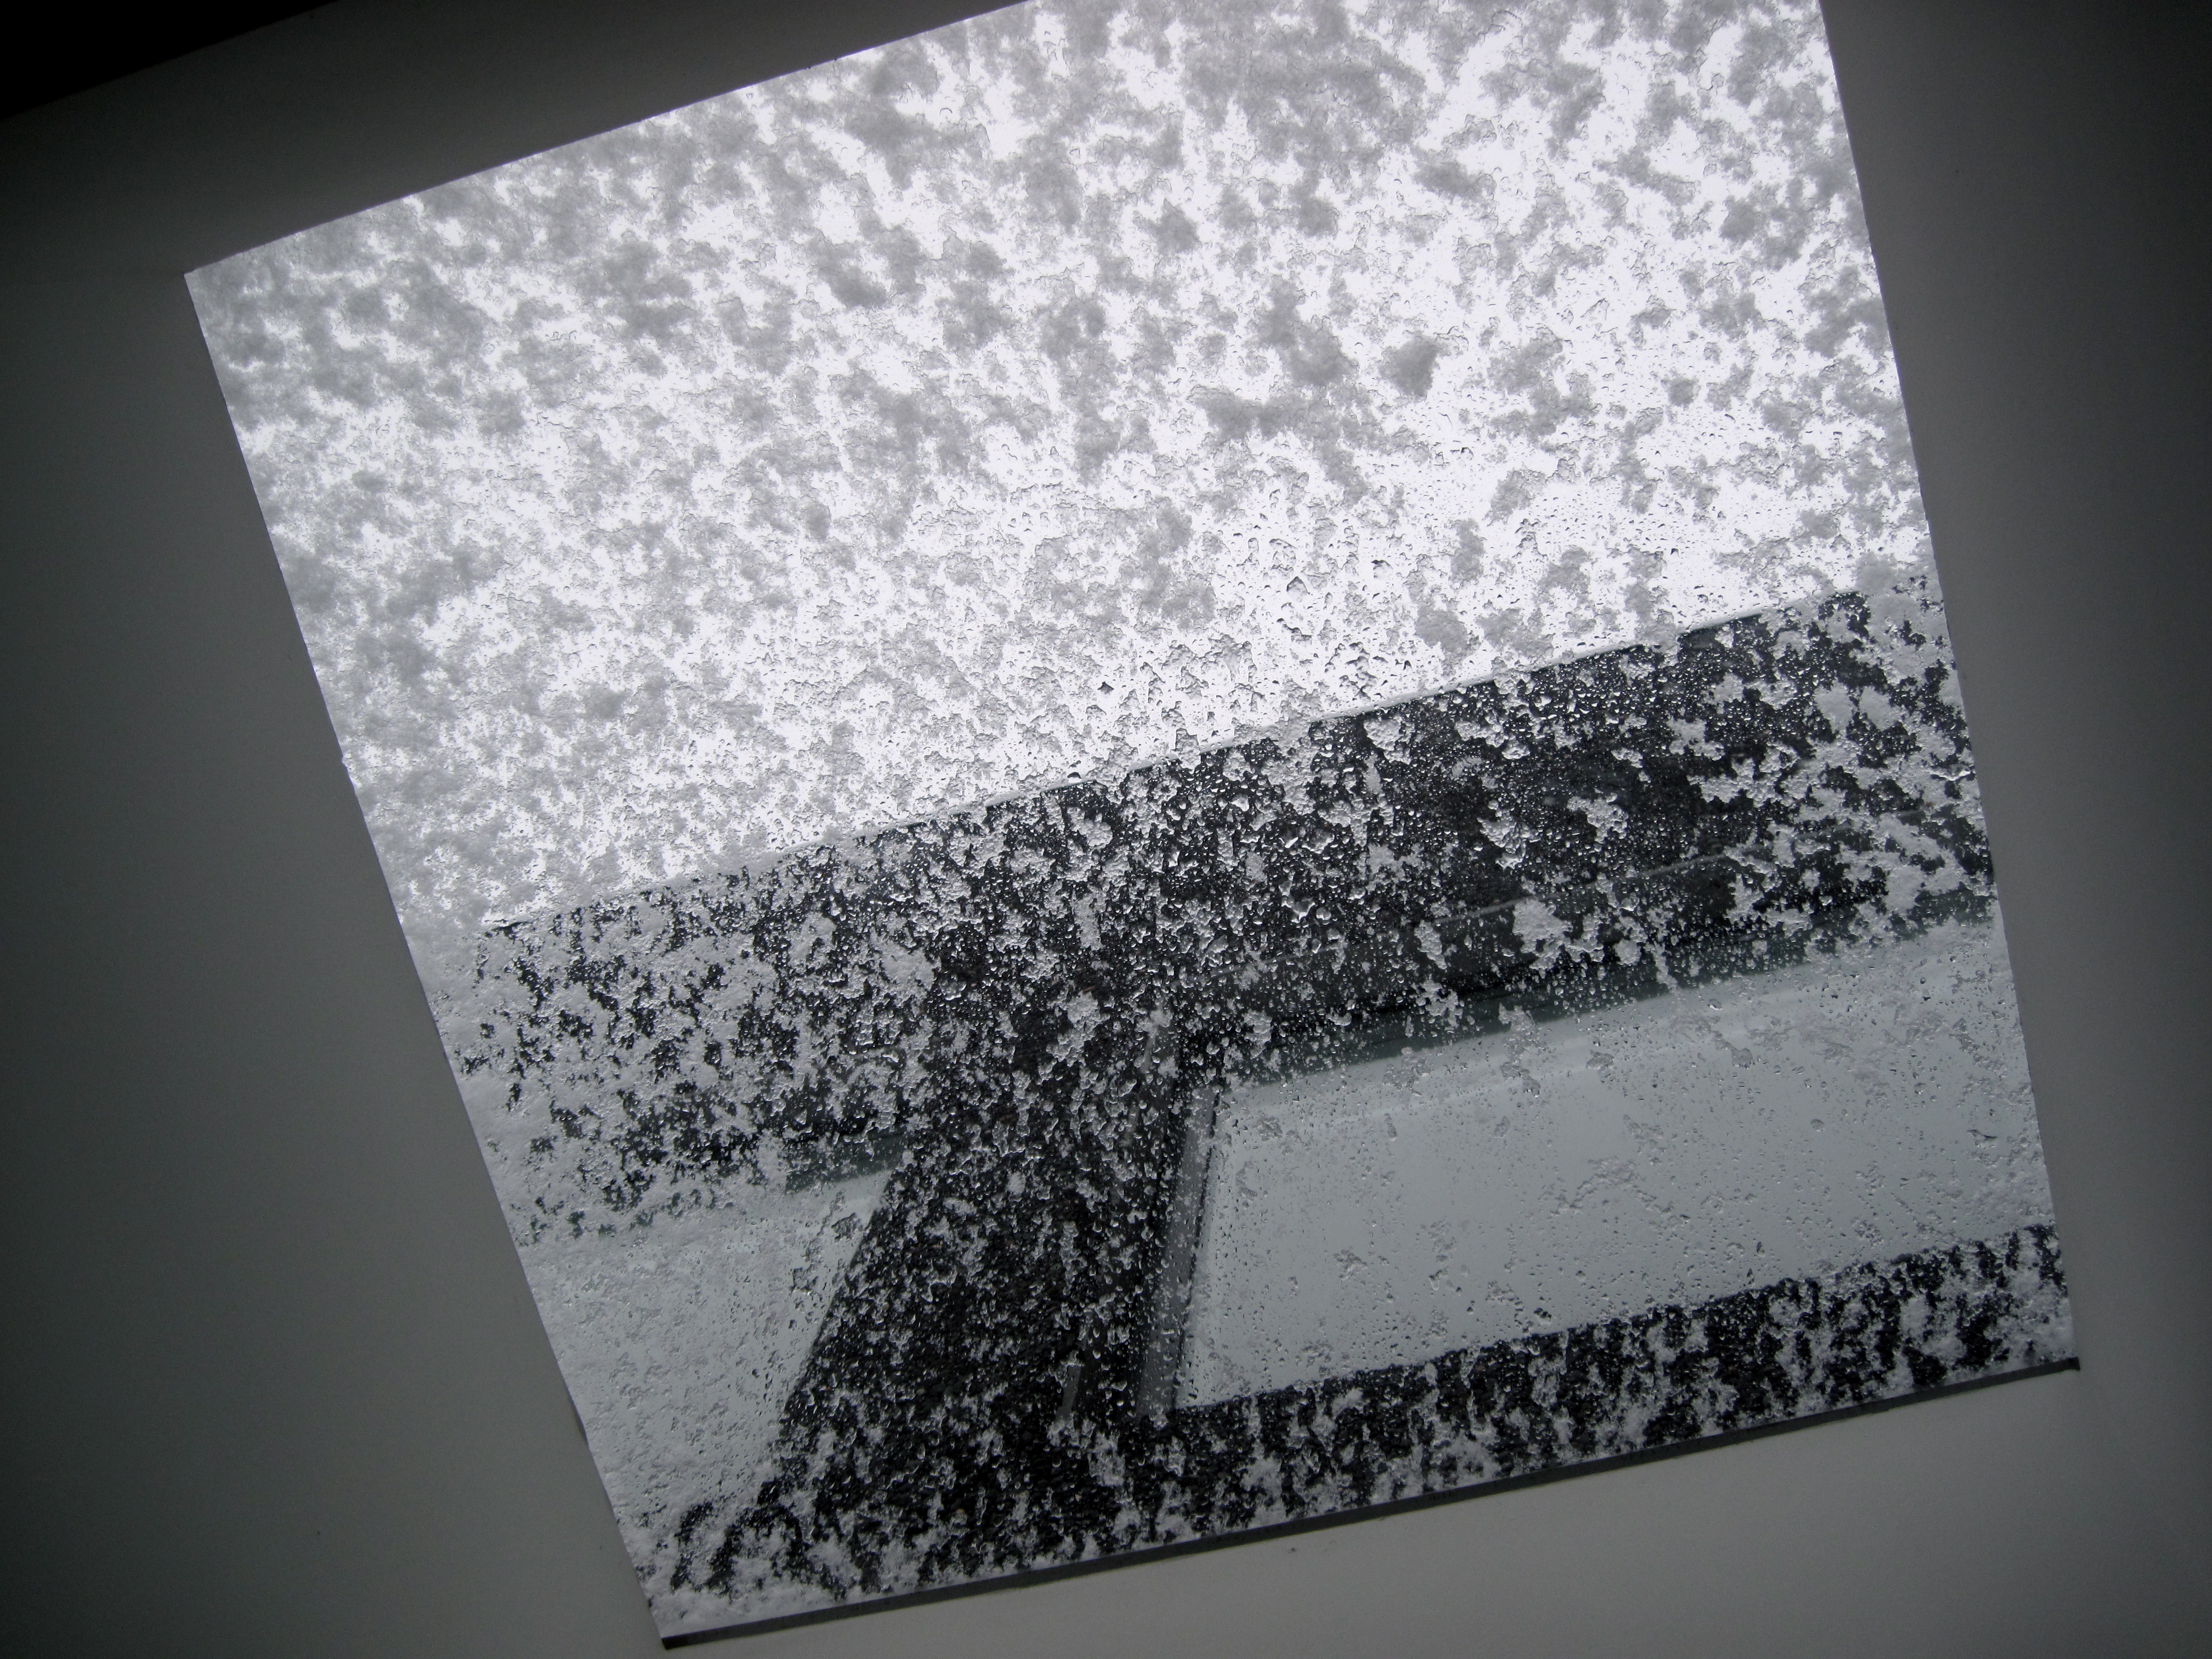
light, white, glass, wall, pattern, iceland, black, monochrome, lighting, material, art, drawing, design, shape, skinnahufa